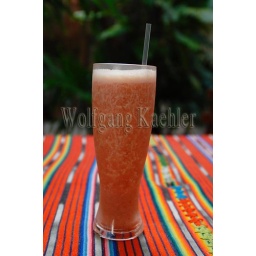
Mexico, yucatan peninsula, near cancun, riviera maya, playa del carmen, colorful fruit drink, smoothie